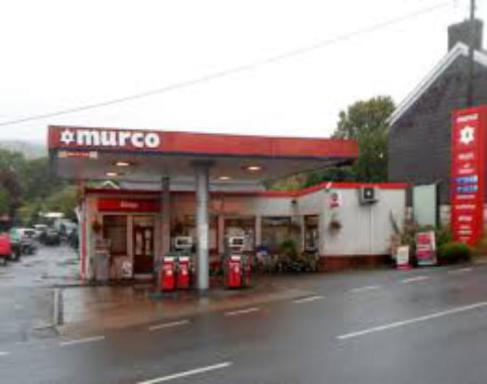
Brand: murco-1
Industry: Electronic